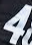
Number: 4